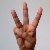
The image shows a hand gesture representing the letter 'W' in Indian Sign Language.